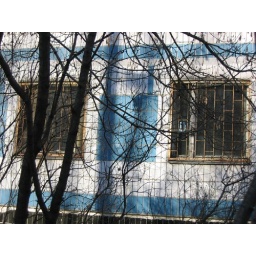
our windows from in the courtyard -- bird feeder in kitchen window